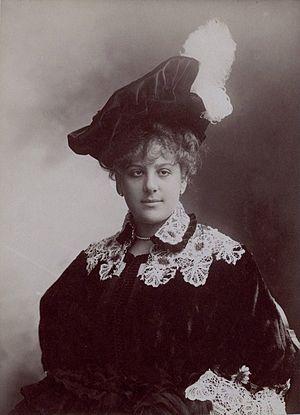
Lucy Arbell, née Georgette Gall-Wallace, est une cantatrice et artiste lyrique mezzo-soprano française.
Paul Nadar, pseudonyme de Paul Tournachon, est un photographe français, né le 8 février 1856 à Paris et mort le 1ᵉʳ septembre 1939 dans la même ville.
Hélène de Pérusse des Cars, épouse d'Henry Noailles Widdrington Standish, est née à Paris le 7 août 1847 et morte à Paris le 12 octobre 1933, dans le 16ᵉ arrondissement. Femme du monde, célèbre pour sa beauté, Hélène Standish est une figure familière de la société française et britannique. Elle reçoit dans son salon parisien bon nombre d'artistes de renom et inspire Marcel Proust. Hélène Standish est également une parente de l'écrivain Guy Augustin Marie Jean de Pérusse des Cars, plus connu sous le nom de Guy des Cars.
Lucy Arbell, nom de scène de Georgette Wallace, née Georgette Gall au Vésinet le 8 juin 1878 et morte à Bougival le 21 mai 1947, est une cantatrice et artiste lyrique mezzo-soprano française dont la carrière a été principalement centrée à Paris et qui a été particulièrement orientée sur l'œuvre du compositeur Jules Massenet.